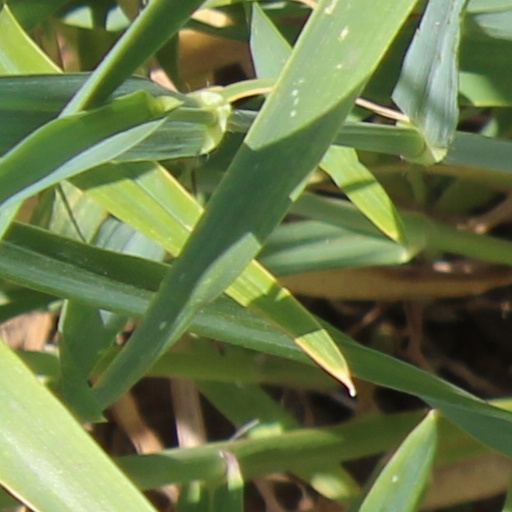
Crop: wheat